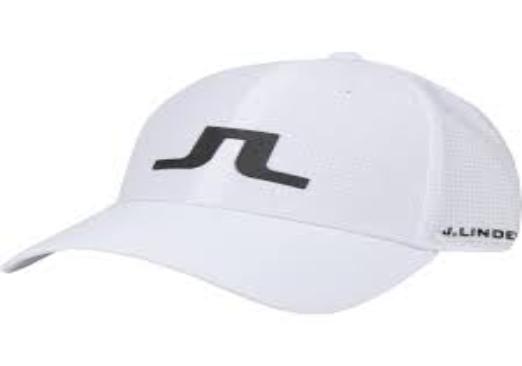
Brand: jlindeberg-1
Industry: Clothes